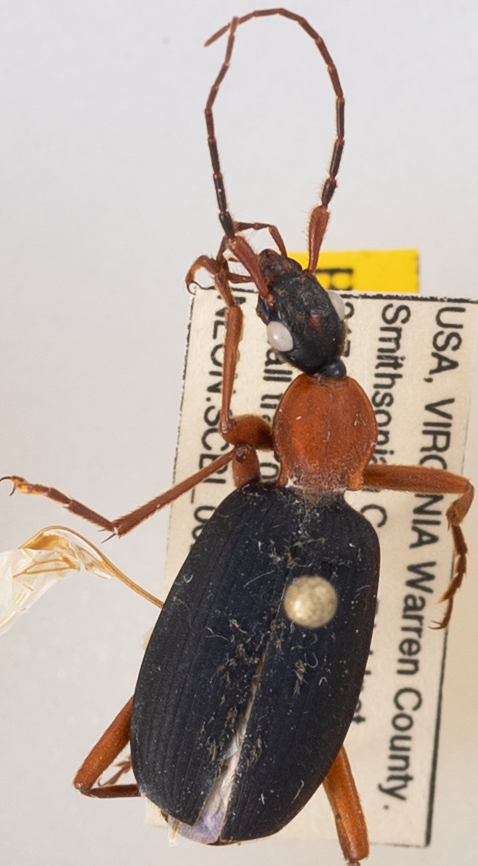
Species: Galerita bicolor
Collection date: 2021-09-09
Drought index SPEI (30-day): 1.69
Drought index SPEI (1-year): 0.594
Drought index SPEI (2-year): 0.258